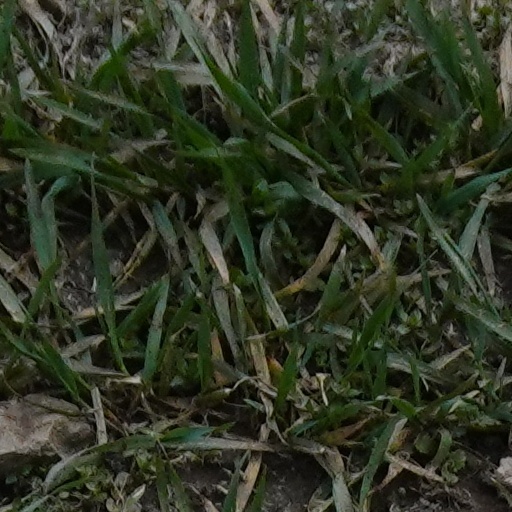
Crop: wheat